Bekkestua Tunnel

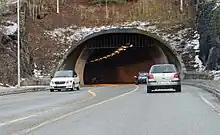
Bekkestuatunnelen.jpg

The Bekkestua Tunnel is a road tunnel which runs under Bekkestua in Bærum, Norway. Forming a part of the Norwegian National Road 160, it starts northeast of Bekkestua to ease this population and commercial centre of heavy traffic, and emerges in the southwest near Gjønnes Station. It was opened in 1994, and was financed by the Oslo Package 1.